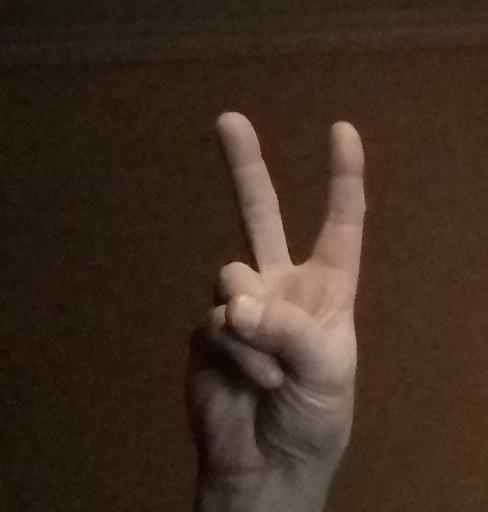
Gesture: peace